Sekoteng
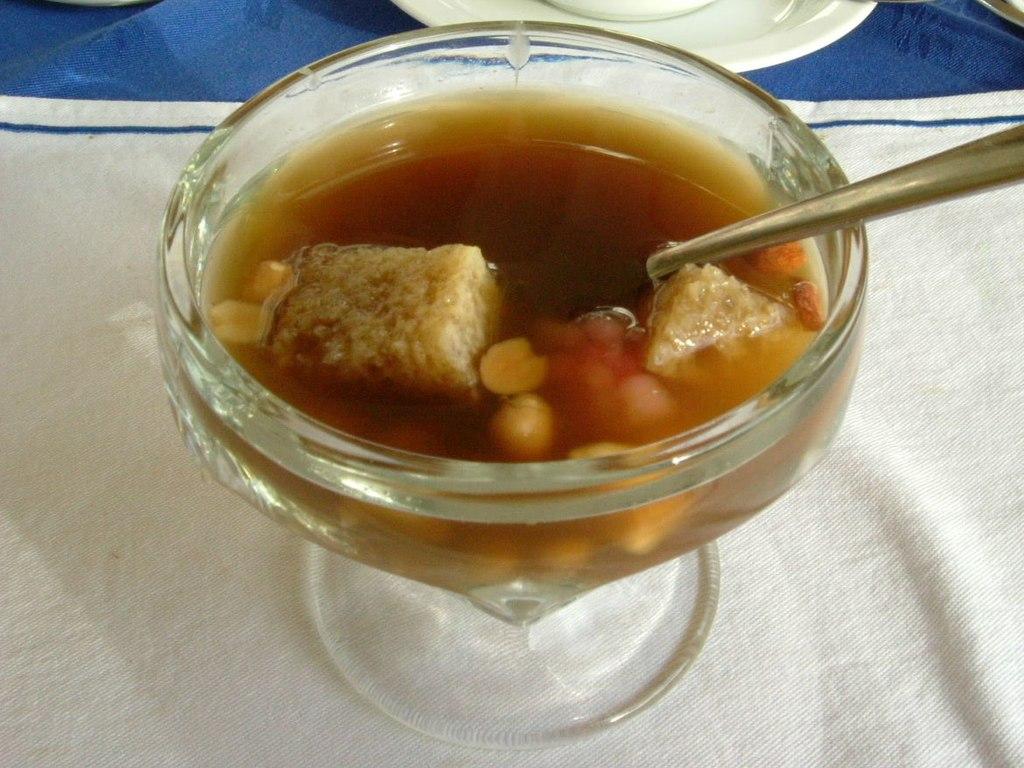
Also known as:
id - Indonesian: Sekoteng
jv - Javanese: Sekotèng
su - Sundanese: Sakoteng
Category: beverages (hot drink)
Cuisine: Indonesian
Associated cuisines: Indonesian
Area: Jakarta, West Java, Central Java
Countries: Indonesia
Region: South Eastern Asia, , , ,
a ginger-based hot drink which includes peanuts, diced bread, and tapioca pearls (known locally as pacar cina)